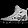
Label: Sneaker